Arrow of time

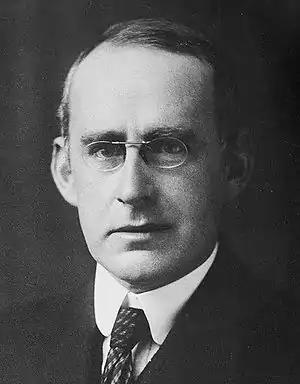
Sir Arthur Stanley Eddington (1882–1944)

The arrow of time, also called time's arrow, is the concept positing the "one-way direction" or "asymmetry" of time. It was developed in 1927 by the British astrophysicist Arthur Eddington, and is an unsolved general physics question. This direction, according to Eddington, could be determined by studying the organization of atoms, molecules, and bodies, and might be drawn upon a four-dimensional relativistic map of the world ("a solid block of paper").